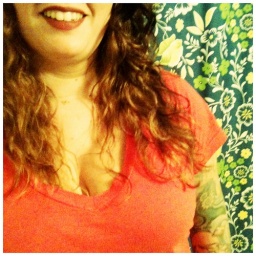
Impromptu shoot in her bathroom because her shower curtain is awesome.